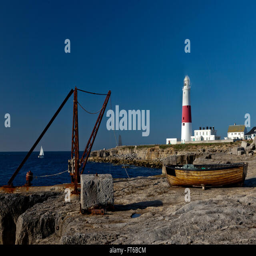
a derelict stone crane and the lighthouse